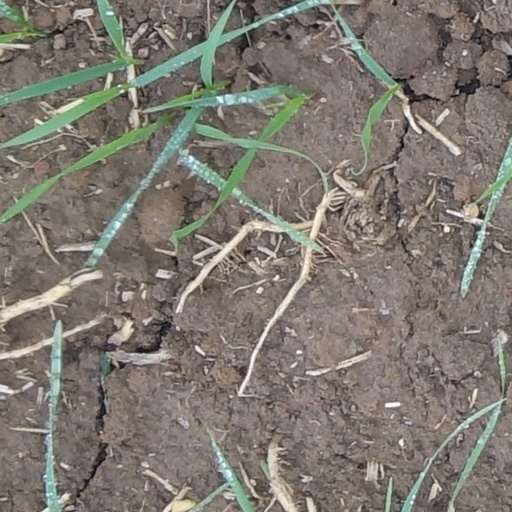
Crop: wheat